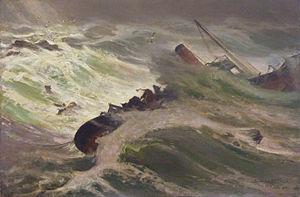
Edmond de Palézieux, né Edmond Henri Théodore de Palézieux, dit Falconnet à Vevey le 20 juillet 1850, et mort à Équihen-Plage le 11 juin 1924, est un peintre suisse.